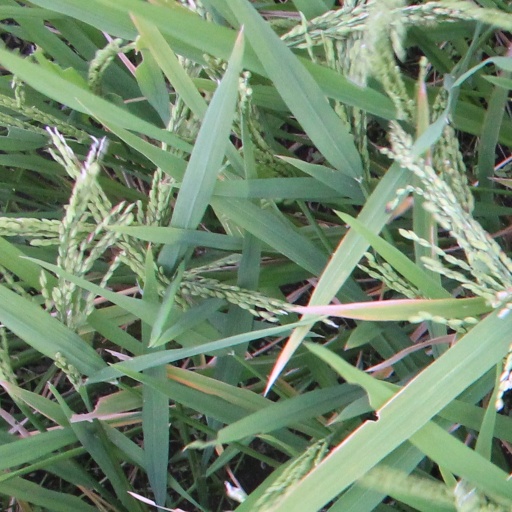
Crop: rice